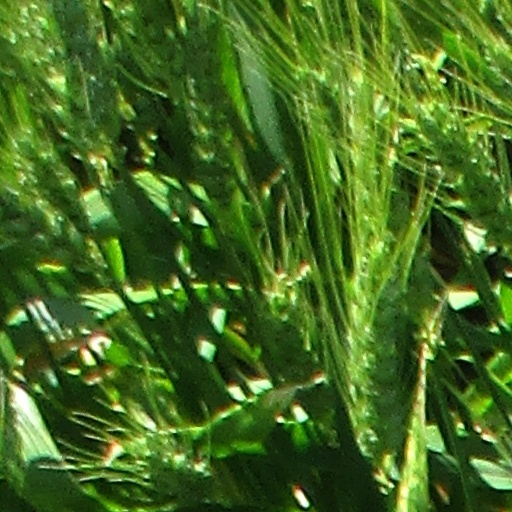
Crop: wheat